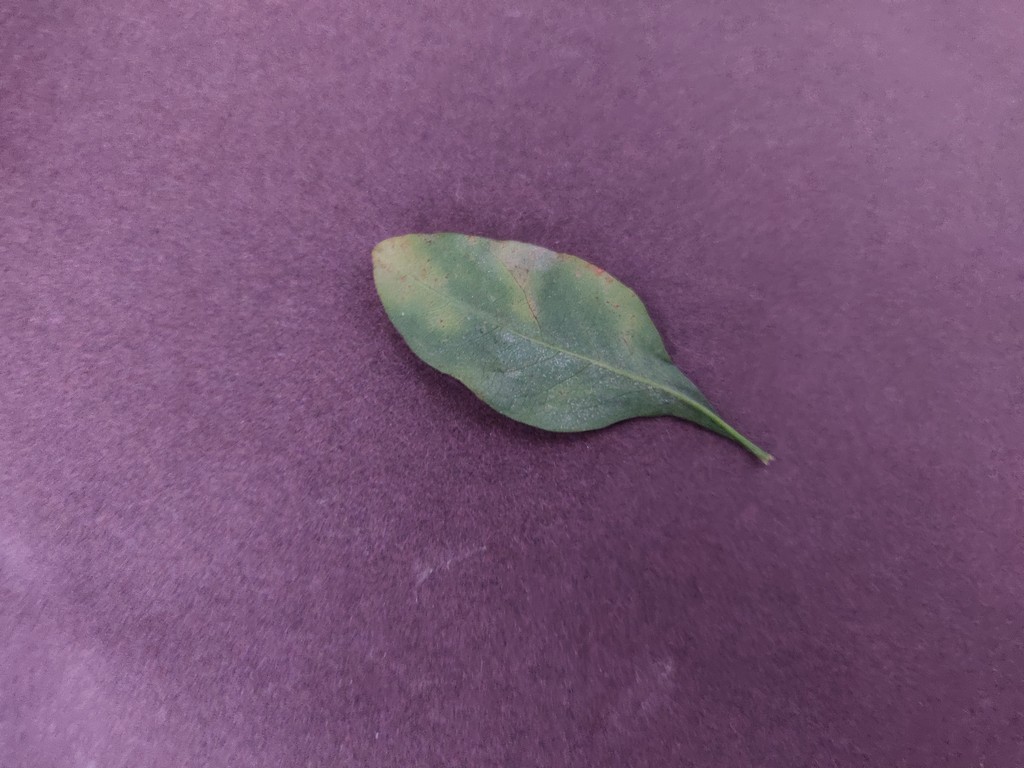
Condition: Unhealthy
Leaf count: single
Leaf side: back